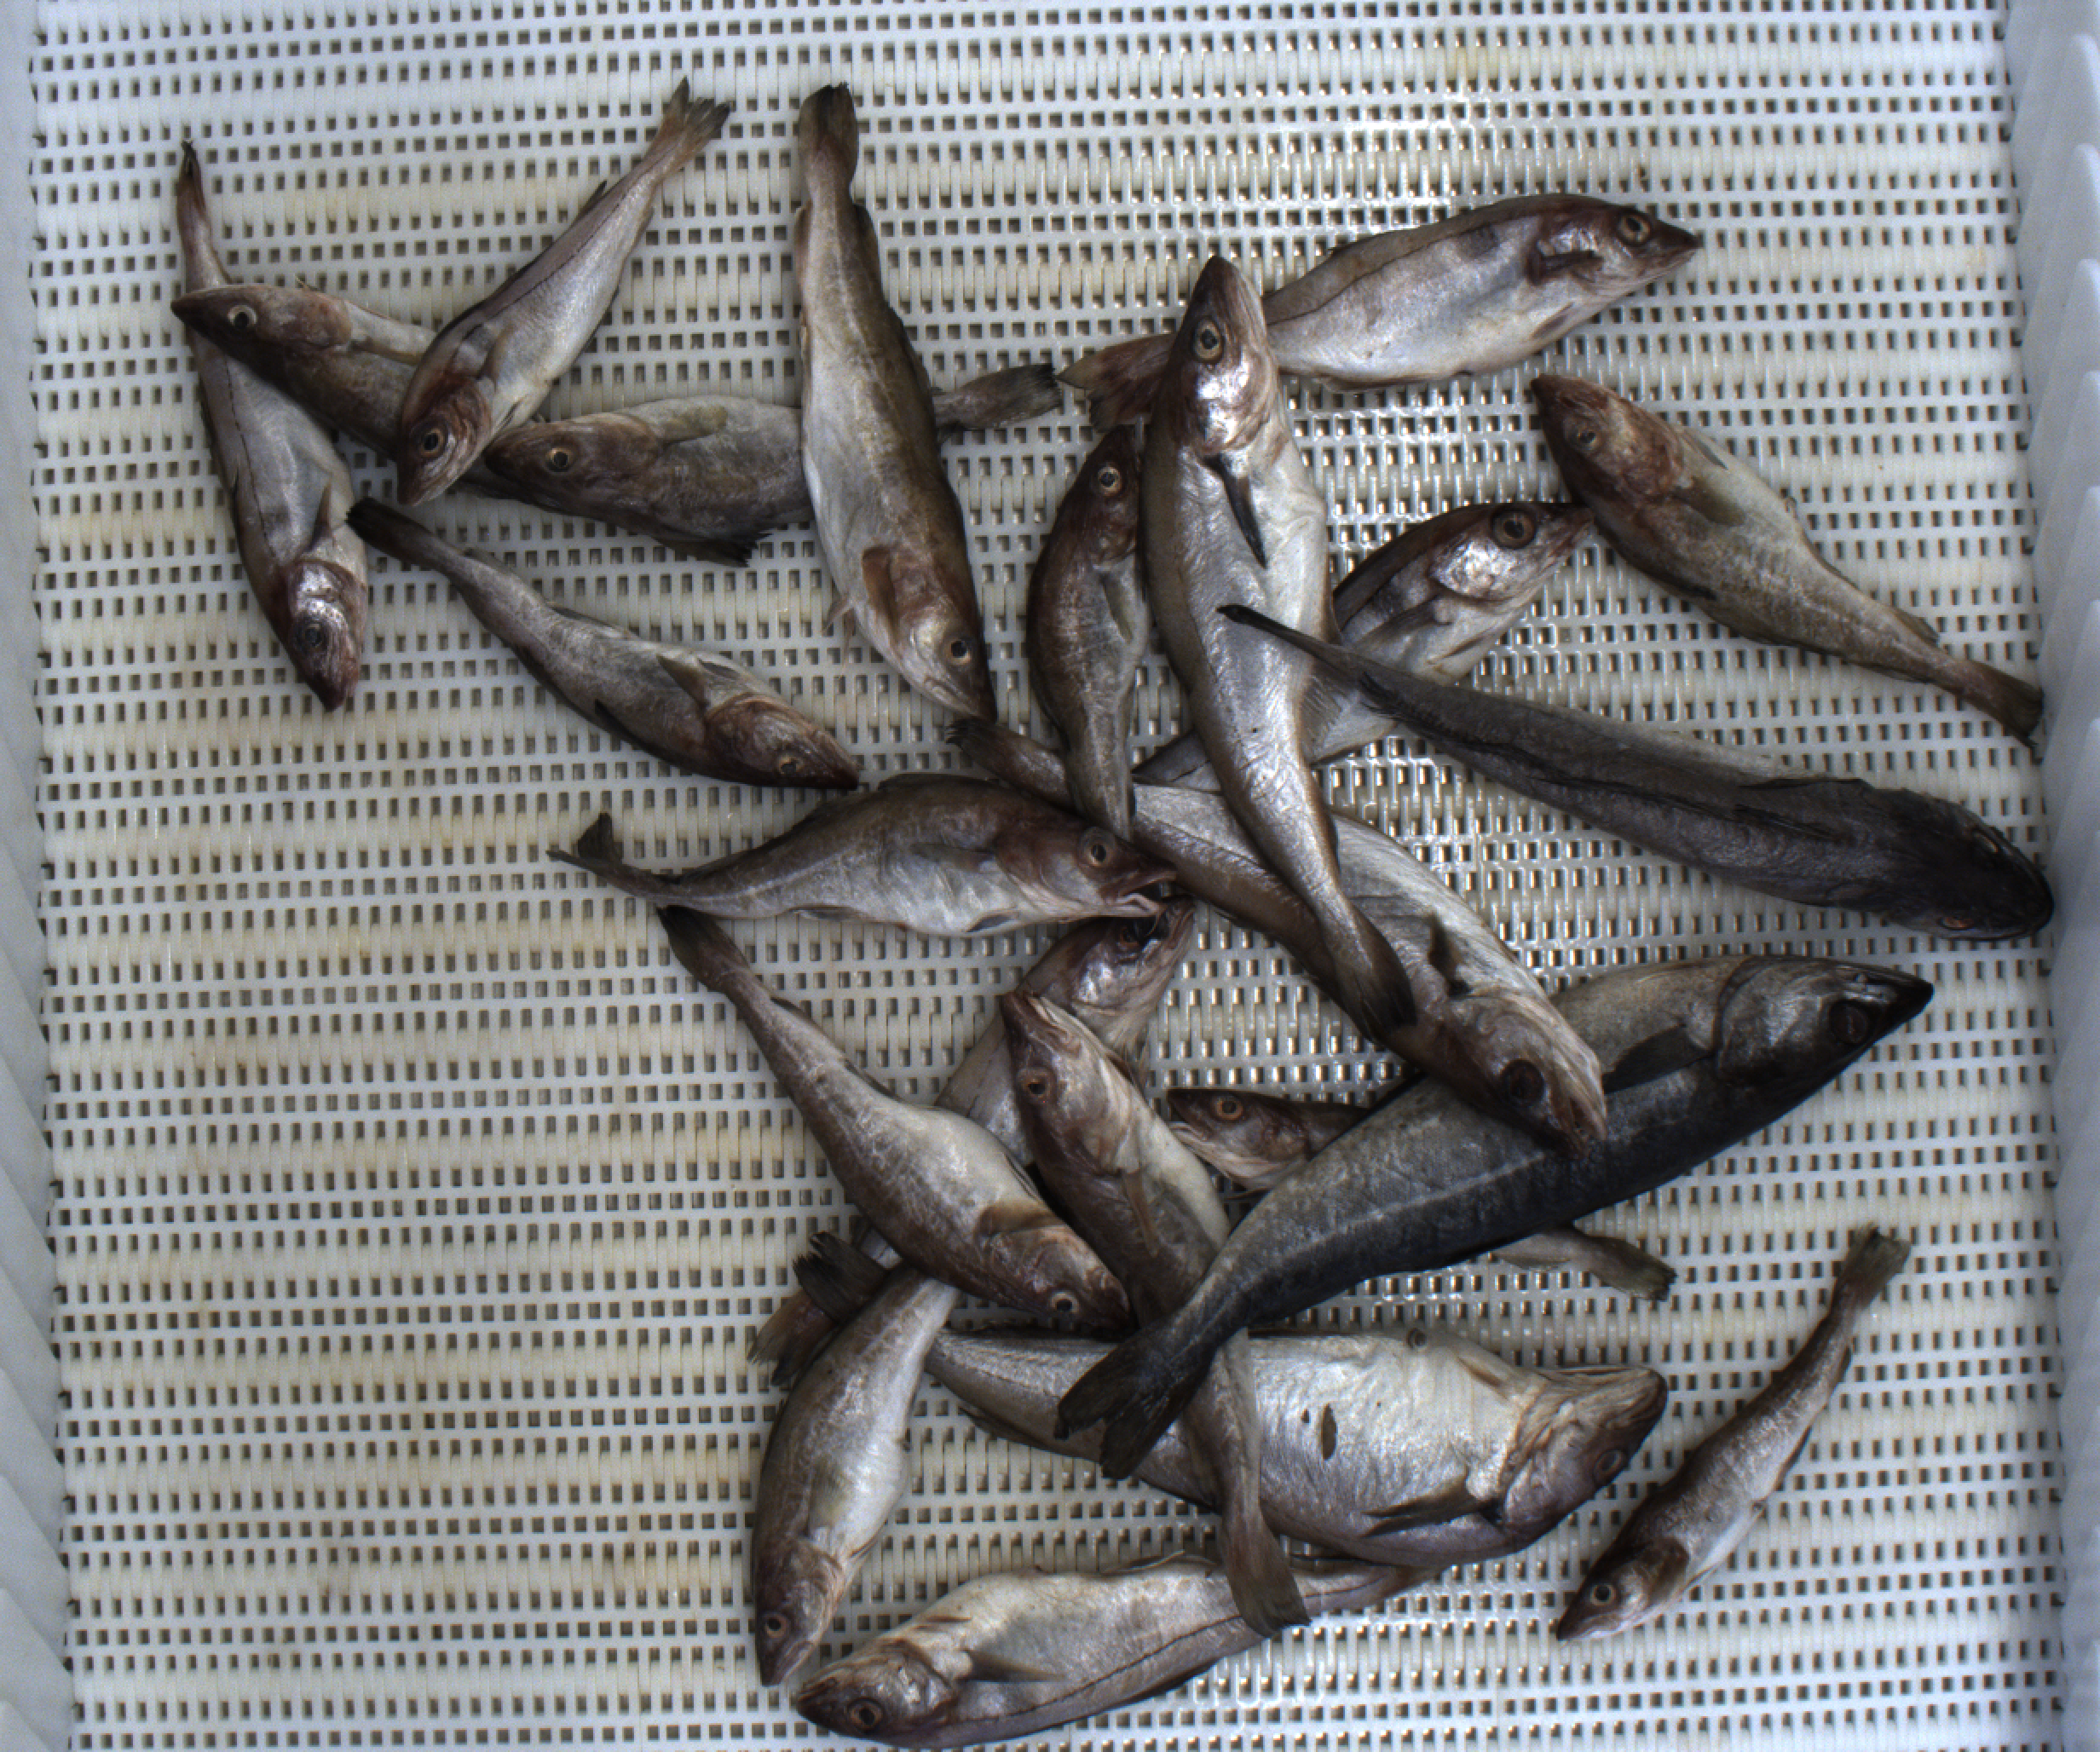
Total fish: 23
Cod: 12
Haddock: 6
Whiting: 3
Hake: 1
Horse mackerel: 0
Saithe: 1
Other: 0